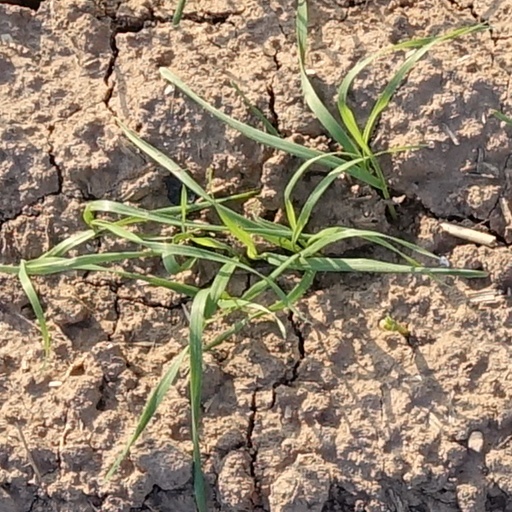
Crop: wheat